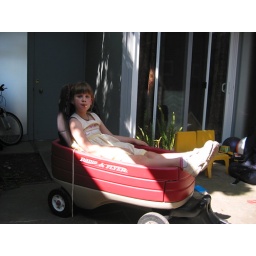
Laurel relaxing in a car seat in the wagon in the courtyard.